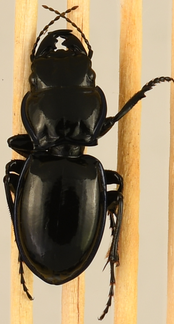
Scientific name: Pasimachus elongatus
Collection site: Central Plains Experimental Range NEON (CPER), plot CPER_009